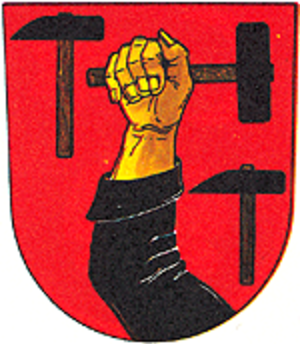
Rejštejn est une ville du district de Klatovy, dans la région de Plzeň, en République tchèque. Sa population s'élevait à 247 habitants en 2017.